Venezuelans

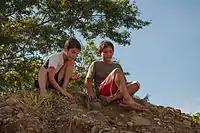
Boys from Margarita Island, Nueva Esparta.

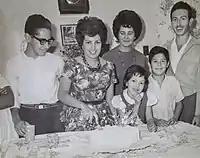
Family in 1961

As of 1981, according to the critic D'Ambrosio and other academics, about 51.6% of Venezuelans are mestizos or mulattos (called "Criollos": the 40% of them are with mostly white features, 20% with mostly black features and 10% with mostly Indians features), 45% are white, 2% are black and 1% Indians. According to these scholars, is the fact that virtually there are no pure blacks nor indigenous people in Venezuela. With the exception of direct descendants of immigrants or specific indigenous tribes.